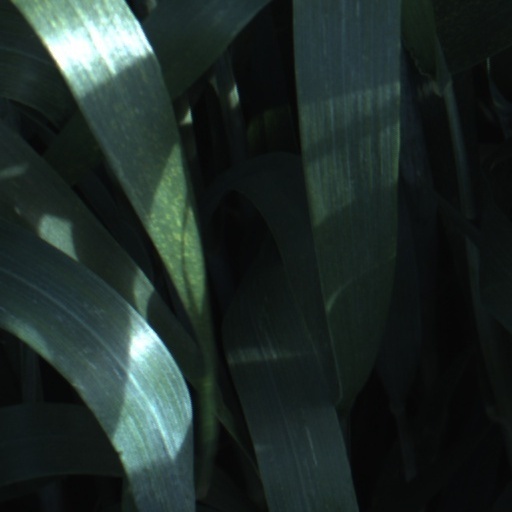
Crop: wheat